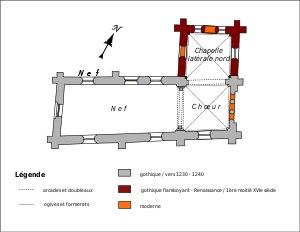
L’église de la Sainte-Trinité ou du Saint-Sauveur est une église catholique paroissiale située à Hédouville. C'est probablement la première église du village, mais quelques détails donnent à penser qu'elle pourrait comporter des éléments d'une chapelle plus ancienne. Le vaisseau central n'est pas antérieur aux années 1230 / 1240, et se compose d'une courte nef non voûtée et d'un chœur carré voûté d'ogives, qui était jadis éclairé par un triplet. Les supports de l'arc triomphal, malheureusement retaillés, se composent d'une colonnette, d'un dosseret et d'un pilastre. Au nord, une ancienne chapelle seigneuriale est contigüe au chœur. Elle date de la première moitié du XVIᵉ siècle, et est fermée par une grille en bois un peu postérieure. L'église de la Trinité ne se signale pas par la qualité de son architecture, mais elle représente une église rurale du milieu XIIIᵉ siècle dans sa plus simple expression, et n'a pas fait l'objet de remaniements significatifs. Le petit édifice a été inscrit aux monuments historiques par arrêté du 16 juin 1926. L'église fait aujourd'hui partie de la paroisse de Nesles-la-Vallée, et n'accueille des messes dominicales qu'irrégulièrement.